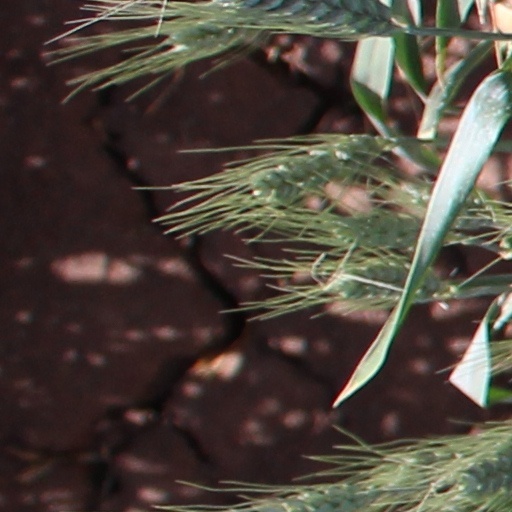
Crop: wheat